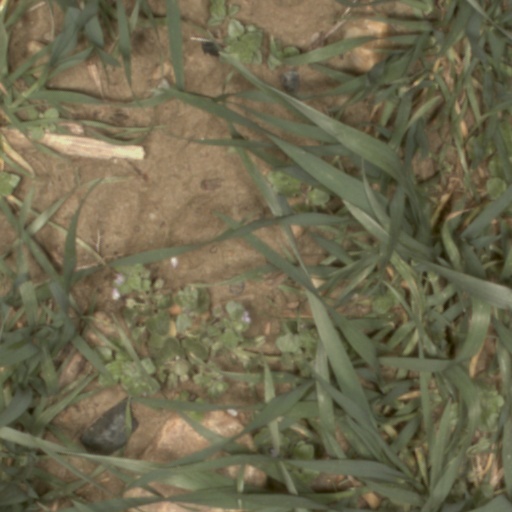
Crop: wheat